Frasseto

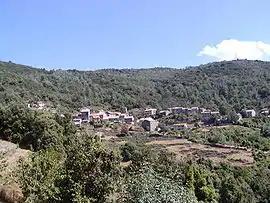
The village of Frasseto

Frasseto is a commune in the Corse-du-Sud department of France on the island of Corsica.